Hwang Bo-reum-byeol

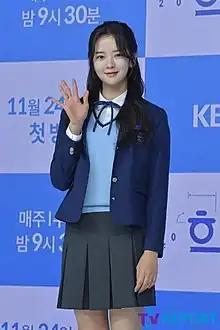
Hwang in November 2021

Hwang Bo-reum-byeol (born December 21, 1999), is a South Korean actress and model. She began her acting career with Naver TV's web series, "The World of My 17" (2020).